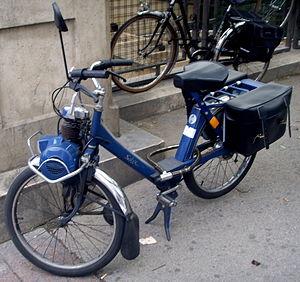
Le VéloSoleX, plus communément appelé Solex, est un cyclomoteur dont le moteur a été créé par la société de mécanique française Solex. Il en a été produit plus de sept millions, sous plusieurs versions, de 1946 à 1988.